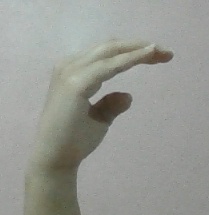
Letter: jeem